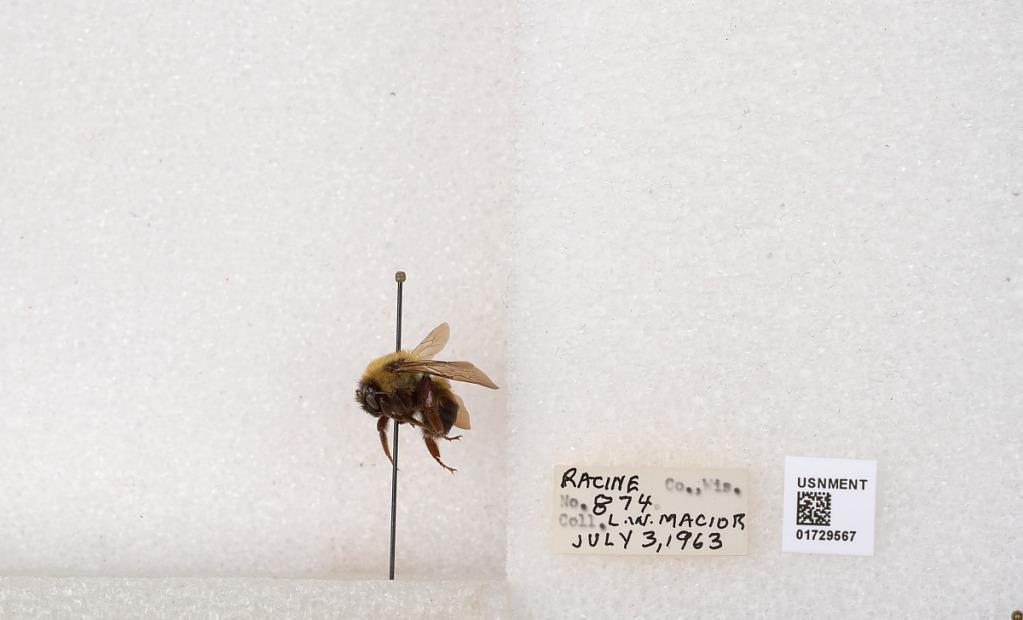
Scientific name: Bombus (Separatobombus) griseocollis (De Geer)
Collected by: L. Macior
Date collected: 1963-7-3
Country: United States
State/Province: Wisconsin
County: Racine
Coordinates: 42.7299, -87.8123